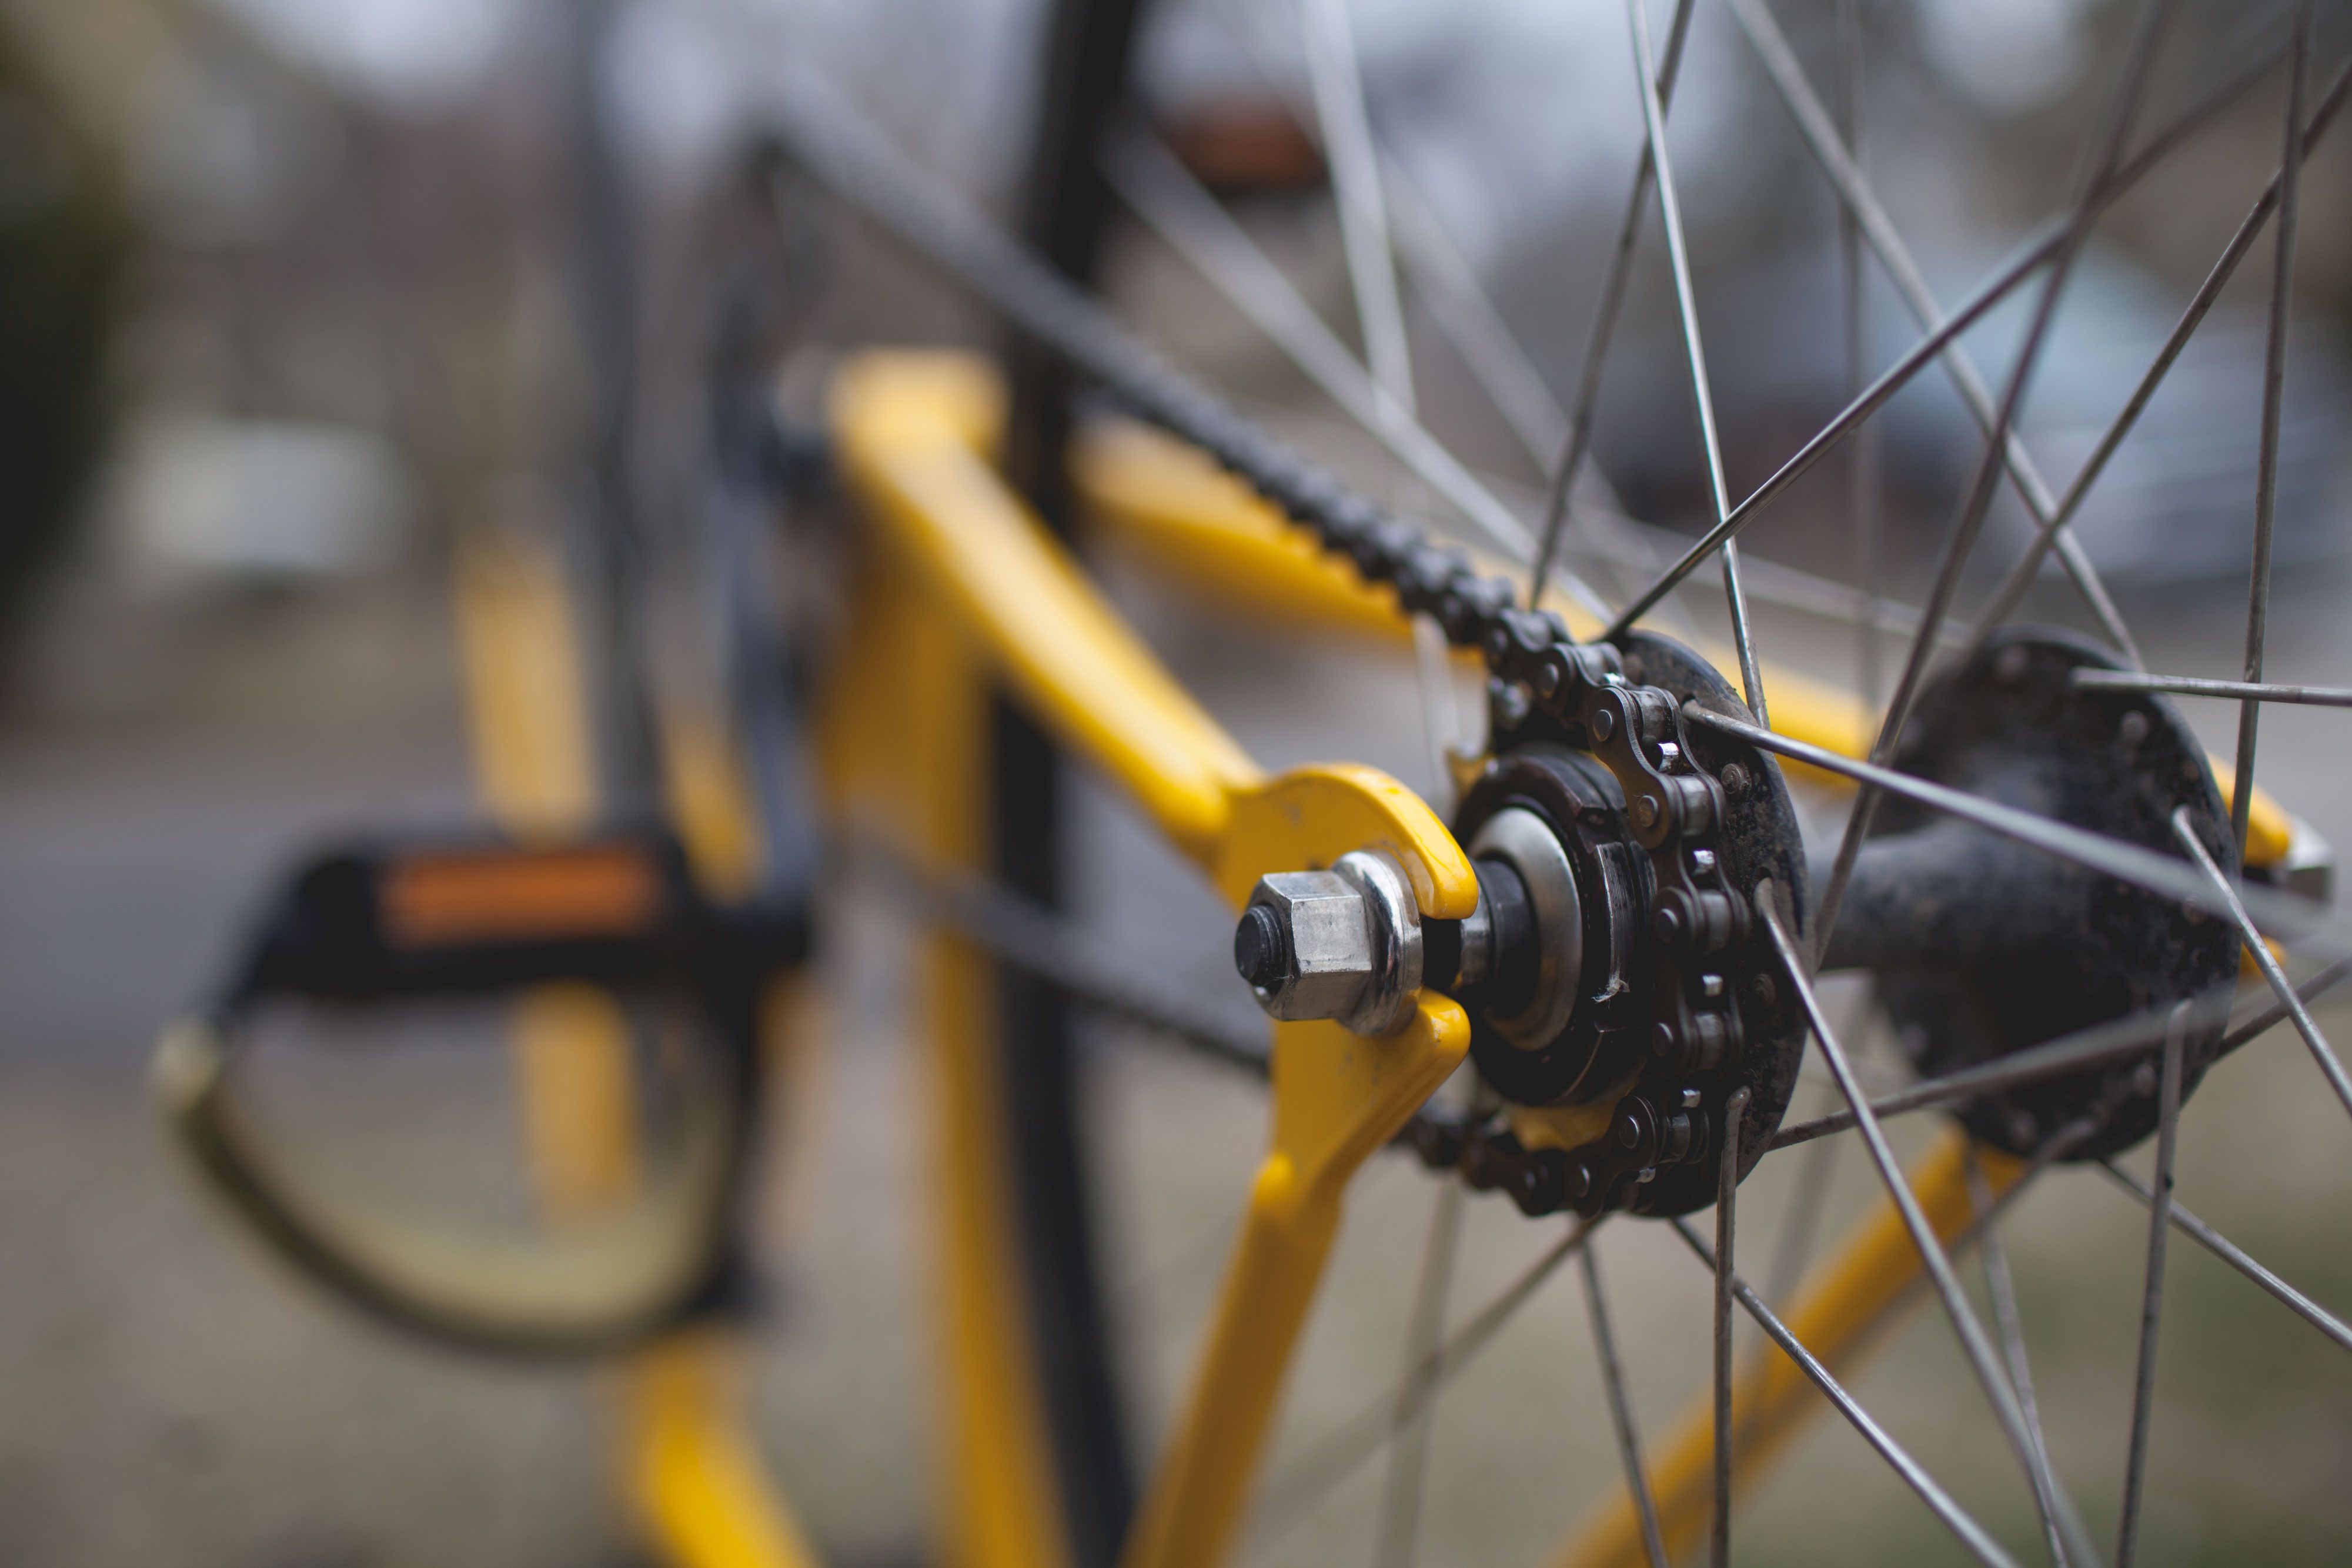
wheel, bicycle, bike, vehicle, sports equipment, mountain bike, close up, spokes, freeride, bicycle frame, land vehicle, cyclo cross bicycle, cyclo cross, bmx bike, road bicycle